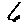
Label: 6